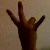
The image shows a hand gesture representing the number 7 in Indian Sign Language.